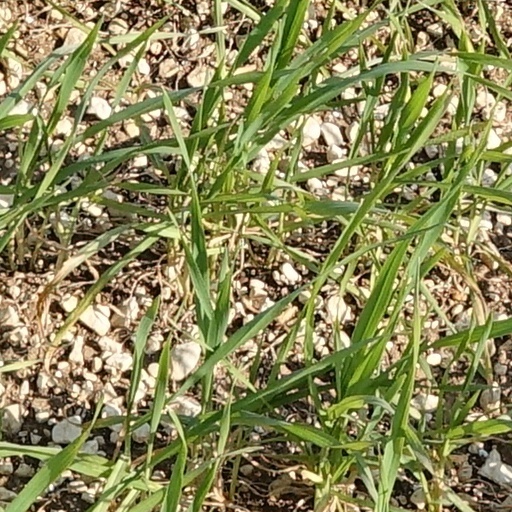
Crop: wheat